Gunther Kress

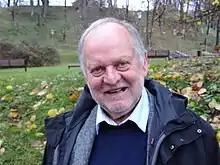
Kress in 2018 in Tartu

Gunther Rolf Kress MBE (26 November 1940 – 20 June 2019) was a linguist and semiotician. He is considered one of the leading theorists in critical discourse analysis, social semiotics and multimodality, particularly in relation to their educational implications. Kress has been described as "one of the leading academics of the early 21st century".